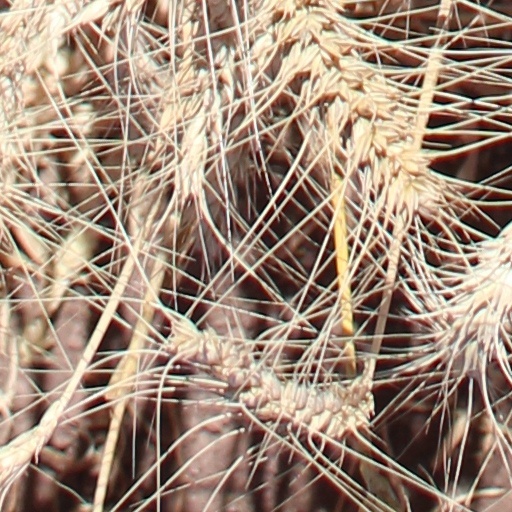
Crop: wheat